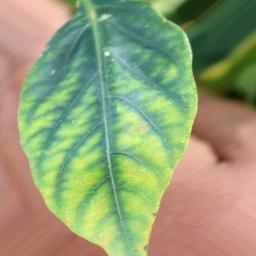
Label: nutritional